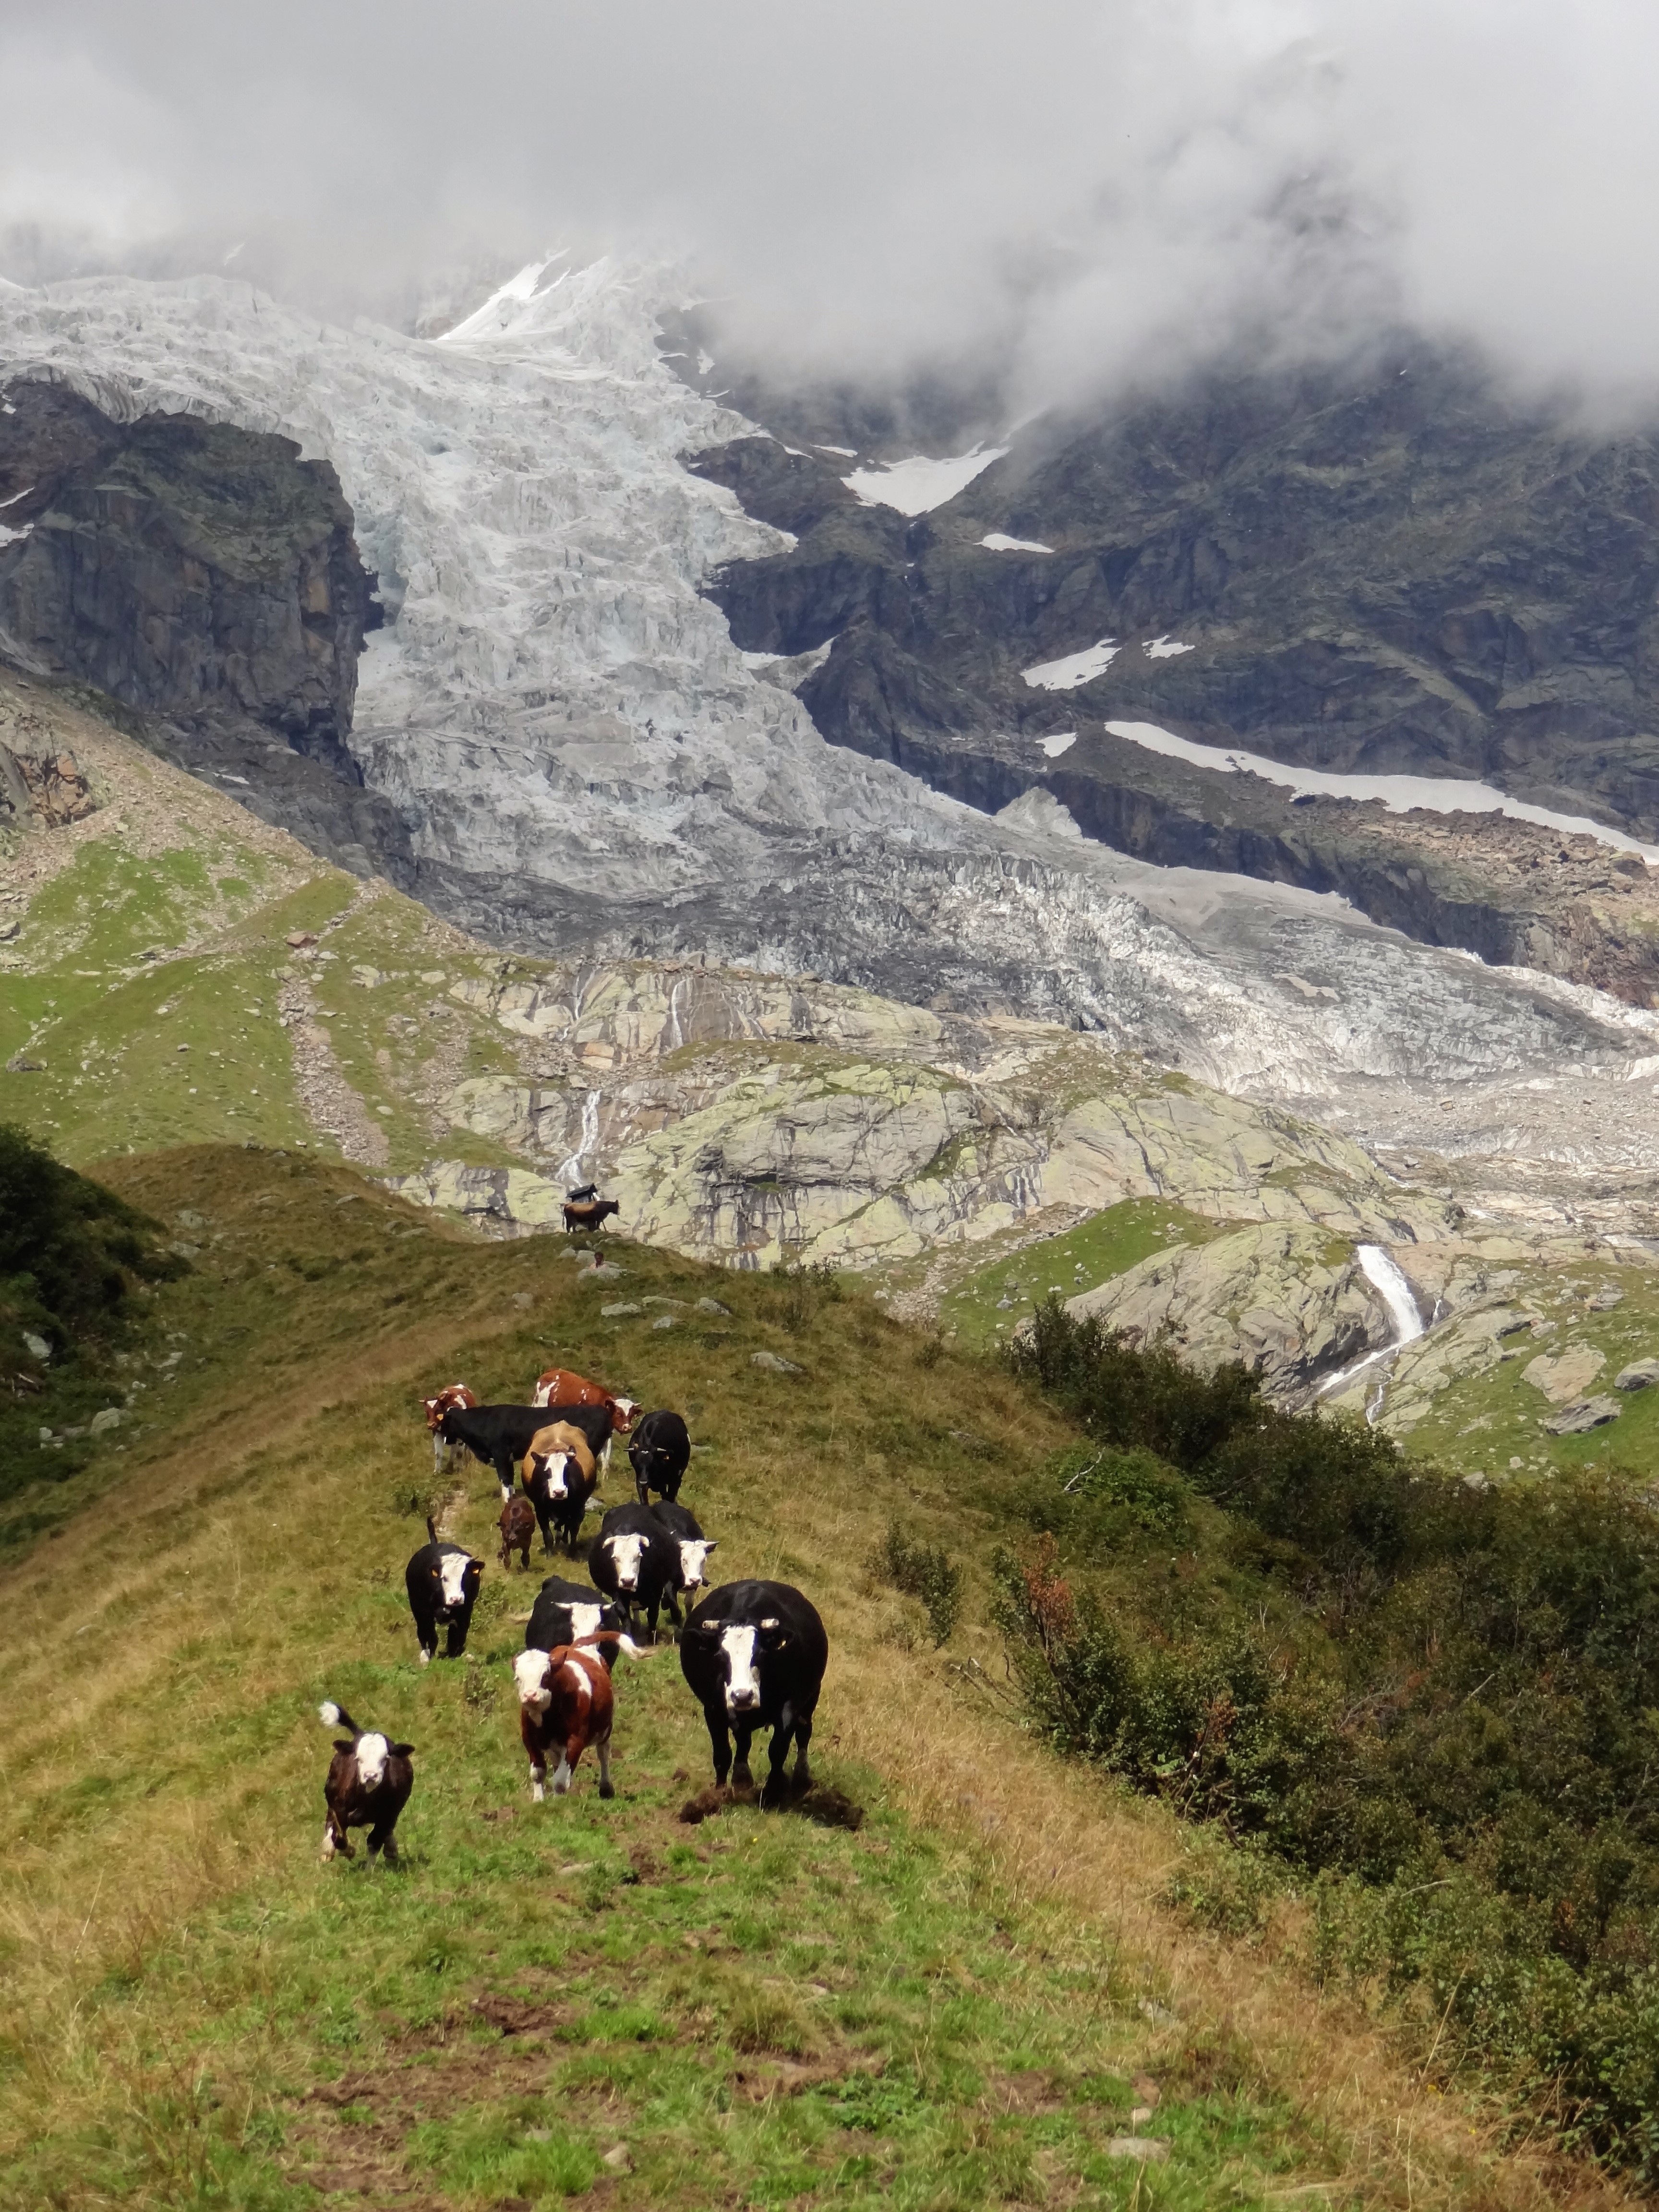
nature, grass, wilderness, walking, mountain, hiking, adventure, valley, mountain range, herd, pasture, livestock, glacier, extreme sport, ridge, cows, sports, alps, backpacking, plateau, fell, mountain pass, the snow, geographical feature, mountainous landforms